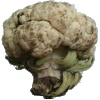
Label: Cauliflower 1